Children's Museum of Pittsburgh

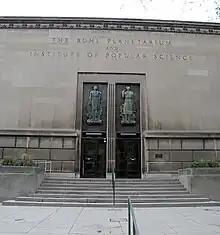
The former Buhl Planetarium building is now part of the Children's Museum

The addition has received numerous awards, including a 2009 National Medal for Museum and Library Service from the Institute of Museum and Library Services, National Trust for Historic Preservation award, LEED silver certification, and an award from American Institute of Architects.